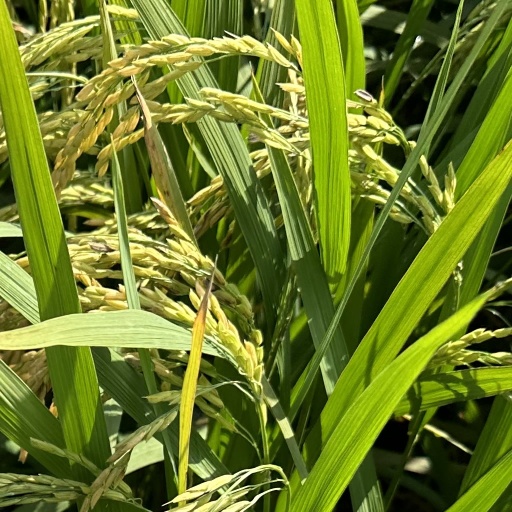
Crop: rice